Richmond Bridge, London

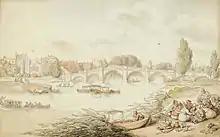
"Richmond Bridge" by Thomas Rowlandson, "c". 1810

Severe penalties were imposed for vandalising the bridge. The Richmond Bridge Act 1773 specified that the punishment for "willful or malicious damage" to the bridge should be "transportation to one of His Majesty's Colonies in America for the space of seven years". A warning against damage can still be seen on the milestone at the Surrey end of the bridge.